Evgenia Zbrueva

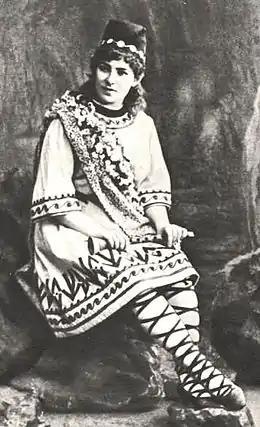
Evgenija Zbrueva as Lel in "Sněhurka" (1894)

Evgenija Ivanovna Zbrueva (December 26, 1867 or January 7, 1868 – 20 October 1936), in Russian Евге́ния Ива́новна Збру́ева, was a Russian contralto opera singer.